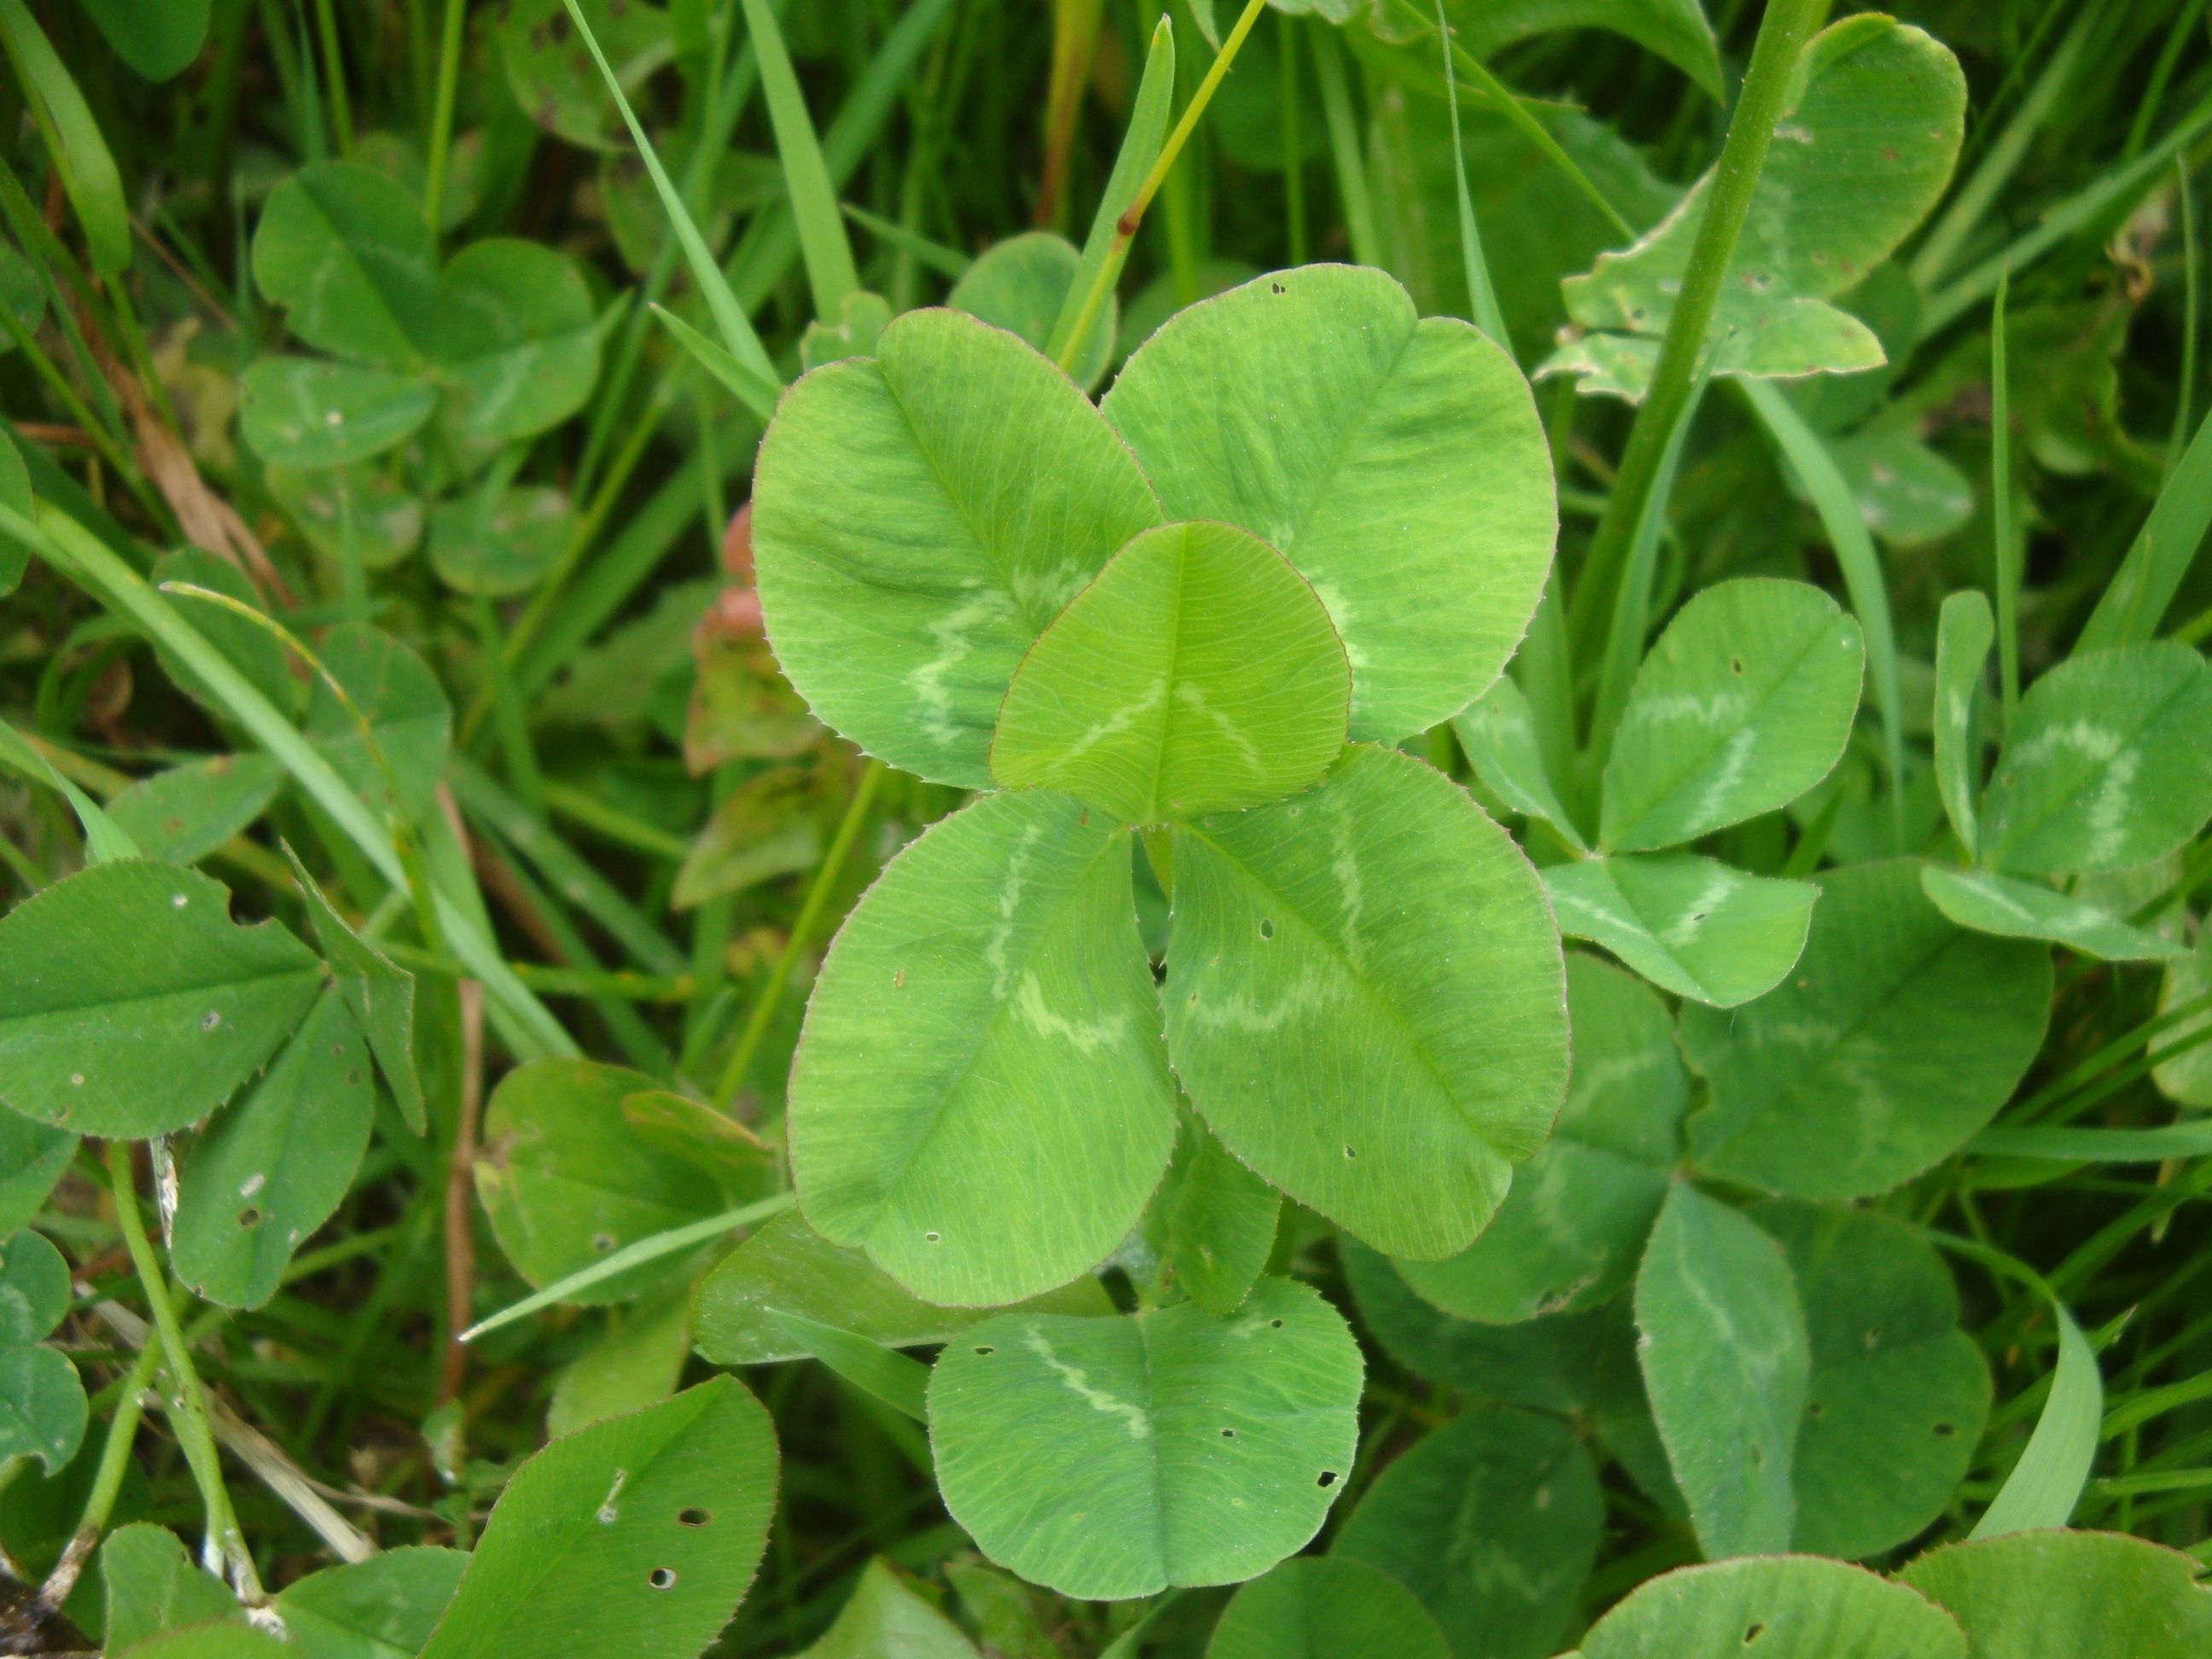
grass, plant, leaf, flower, green, herb, produce, clover, wildflower, five, klee, flowering plant, lucky clover, five leaved, annual plant, land plant, centella, trifolieae